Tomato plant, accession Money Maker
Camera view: horizontal (90 deg, fisheye); turntable rotation: 60 degrees
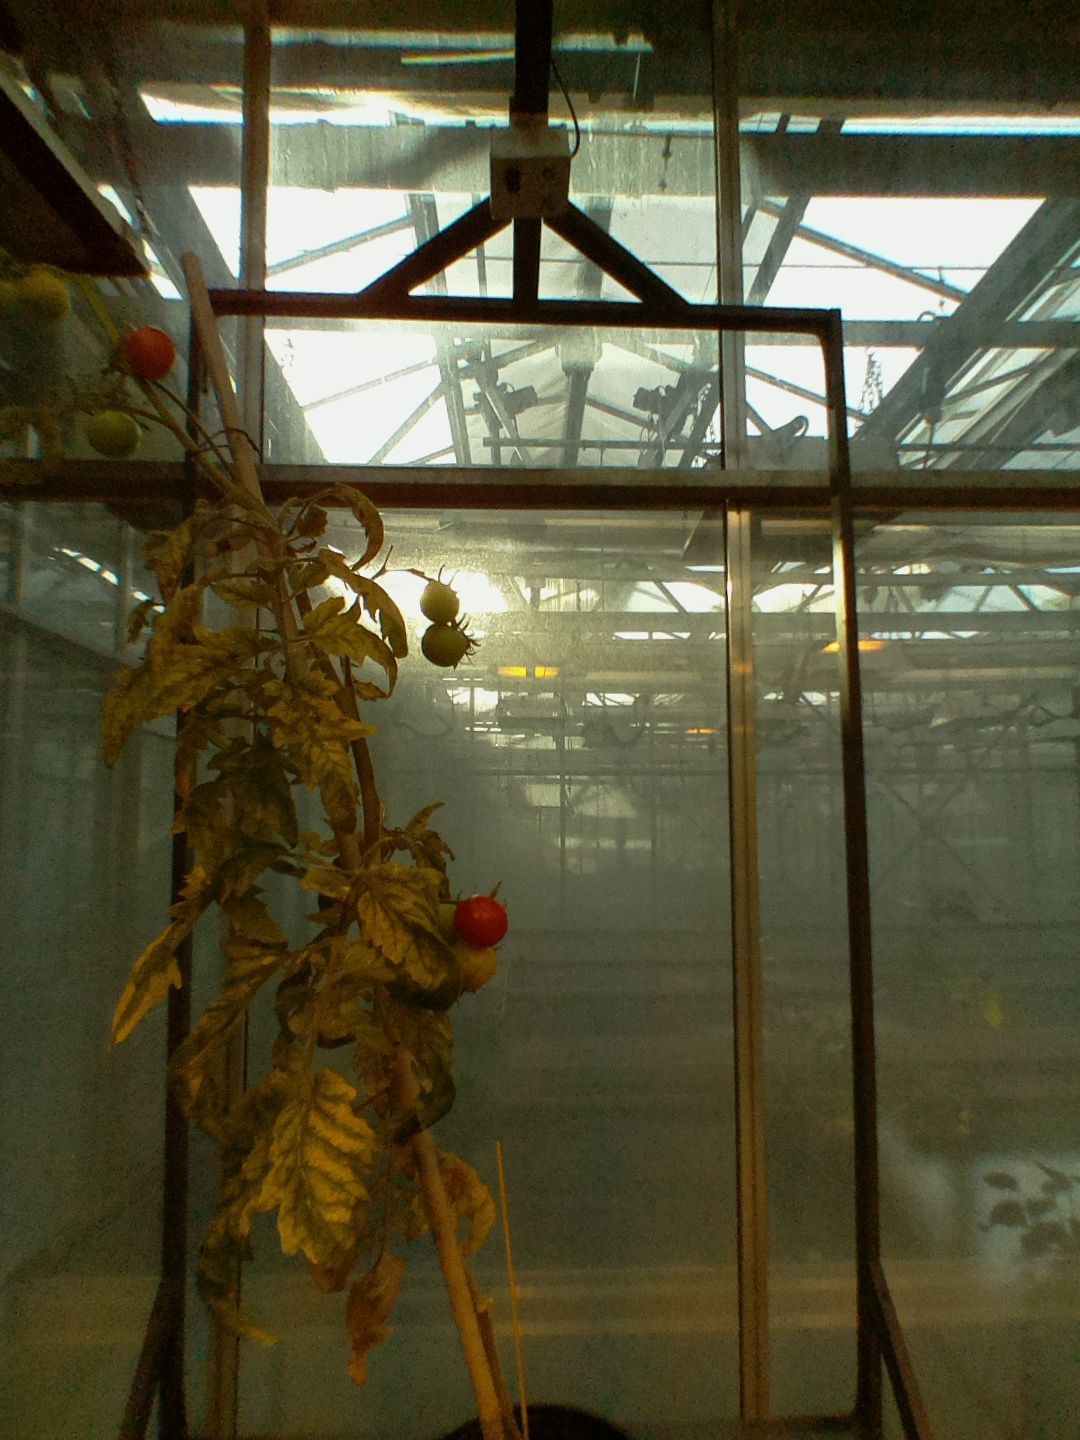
BBCH growth stage 83: 30%-40% of fruits show typical fully ripe color